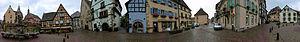
Eguisheim, Alsace